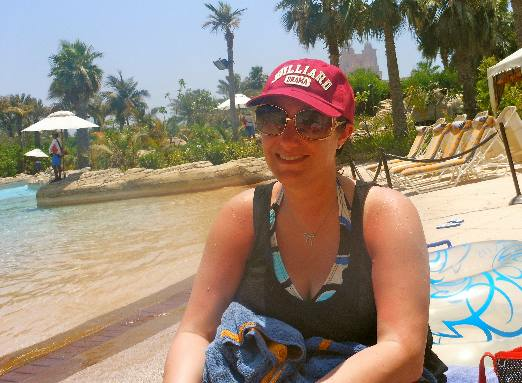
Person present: Yes